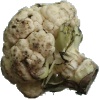
Label: cauliflower